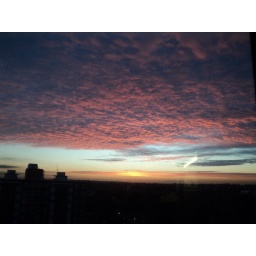
Beautiful sunset from the 6th floor of the Universal Music building in Hammersmith